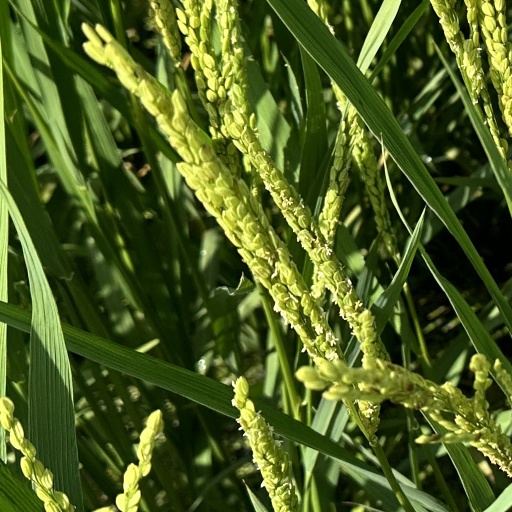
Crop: rice